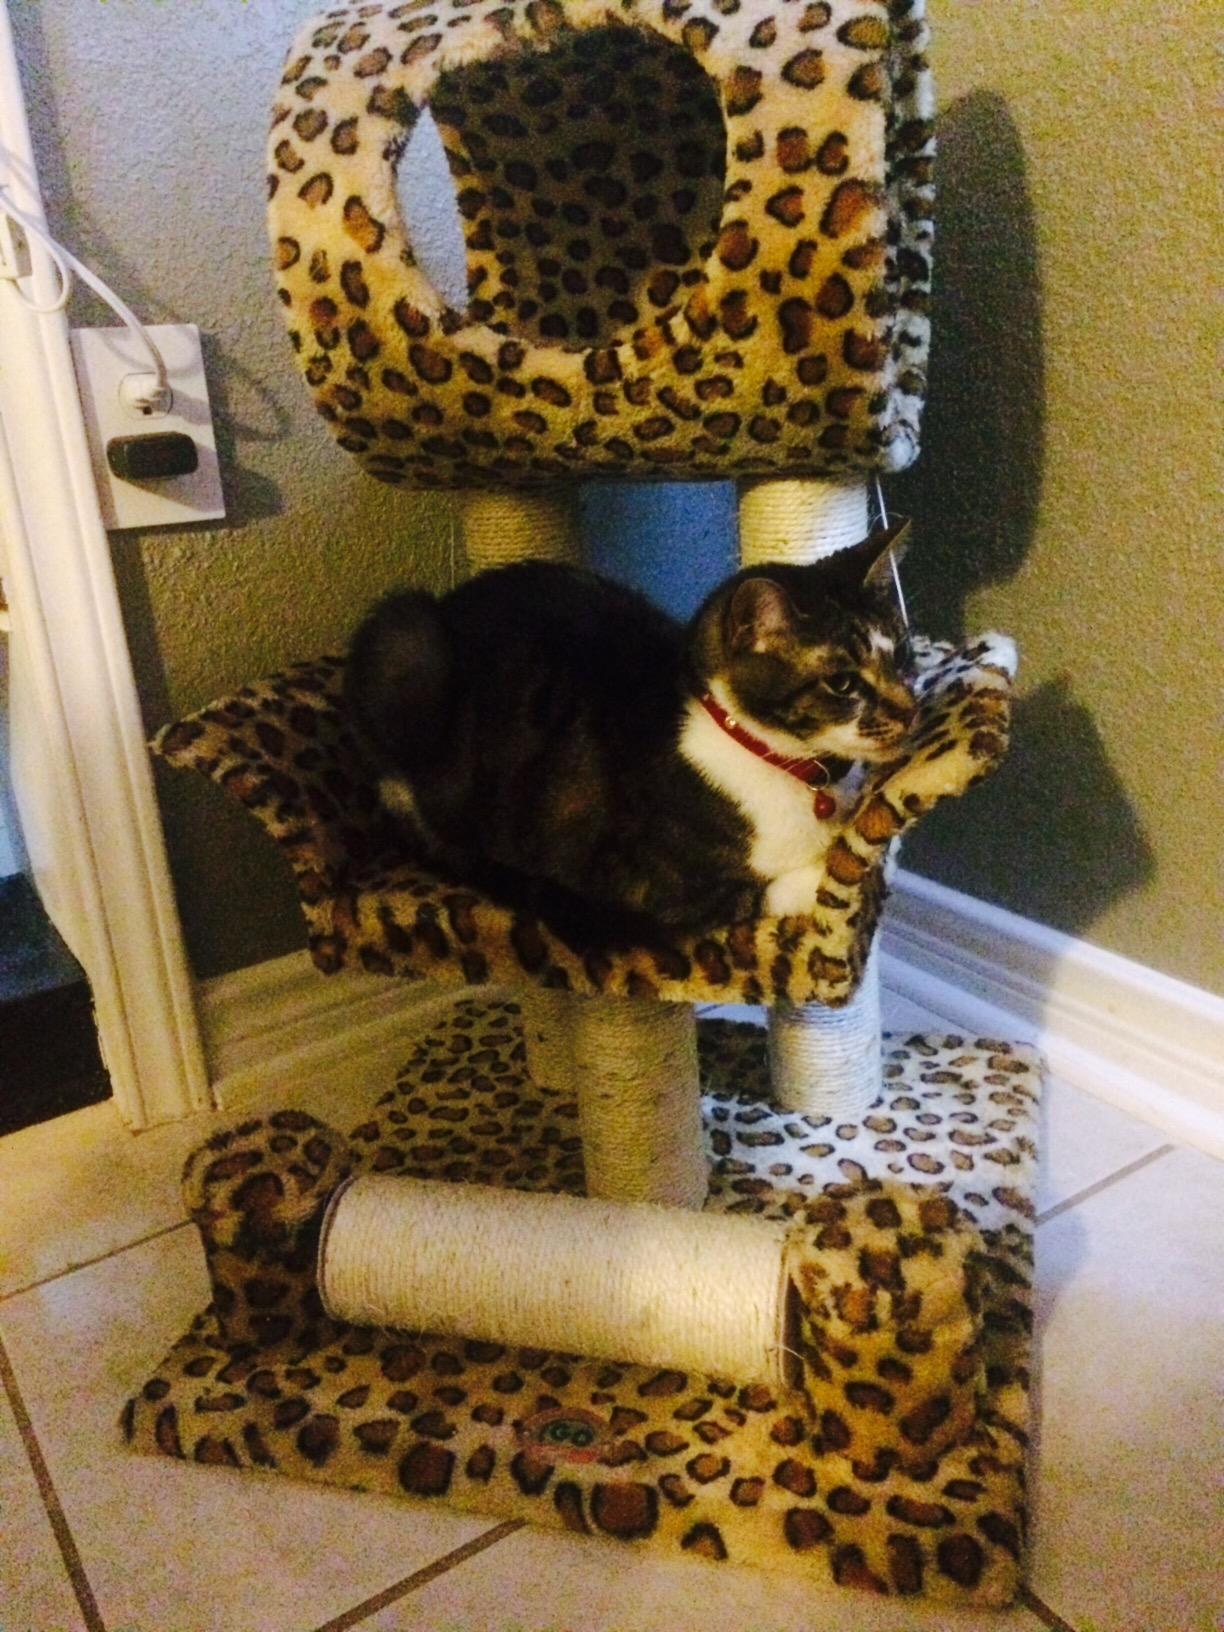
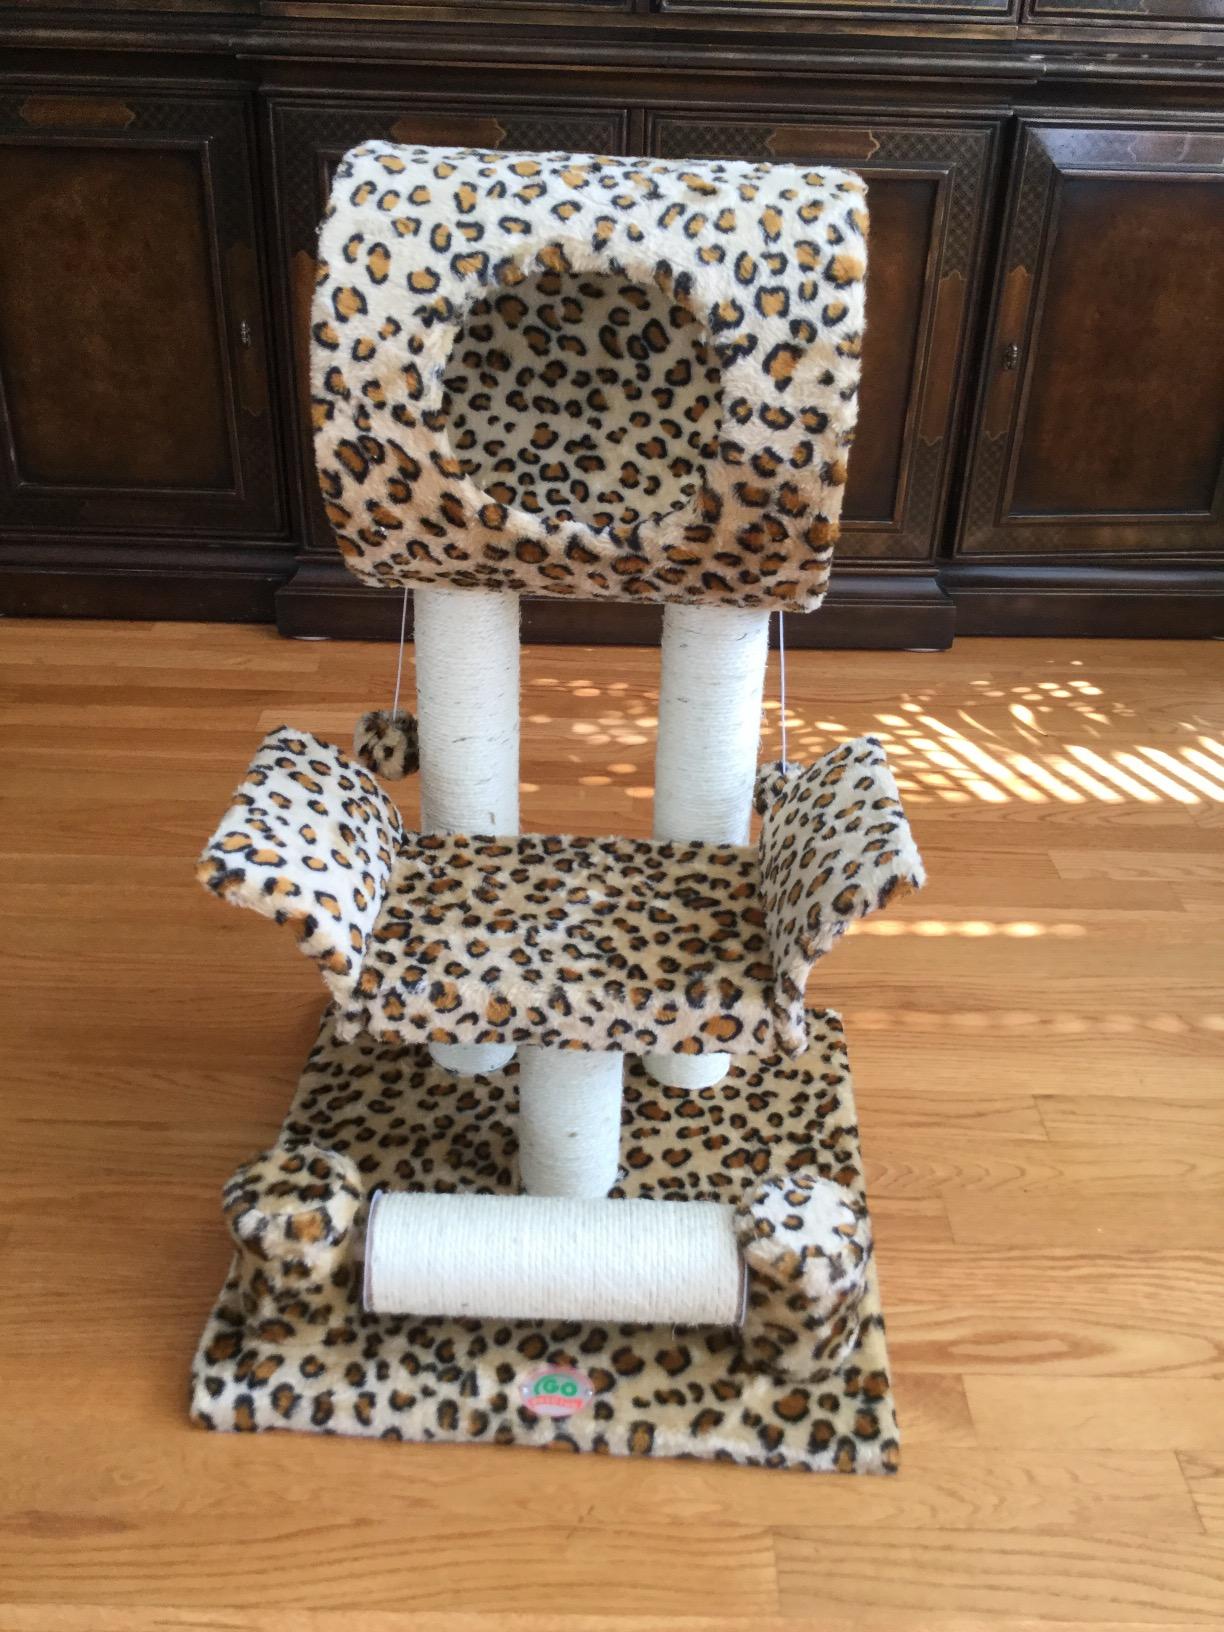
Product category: items_cat tree
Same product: yes